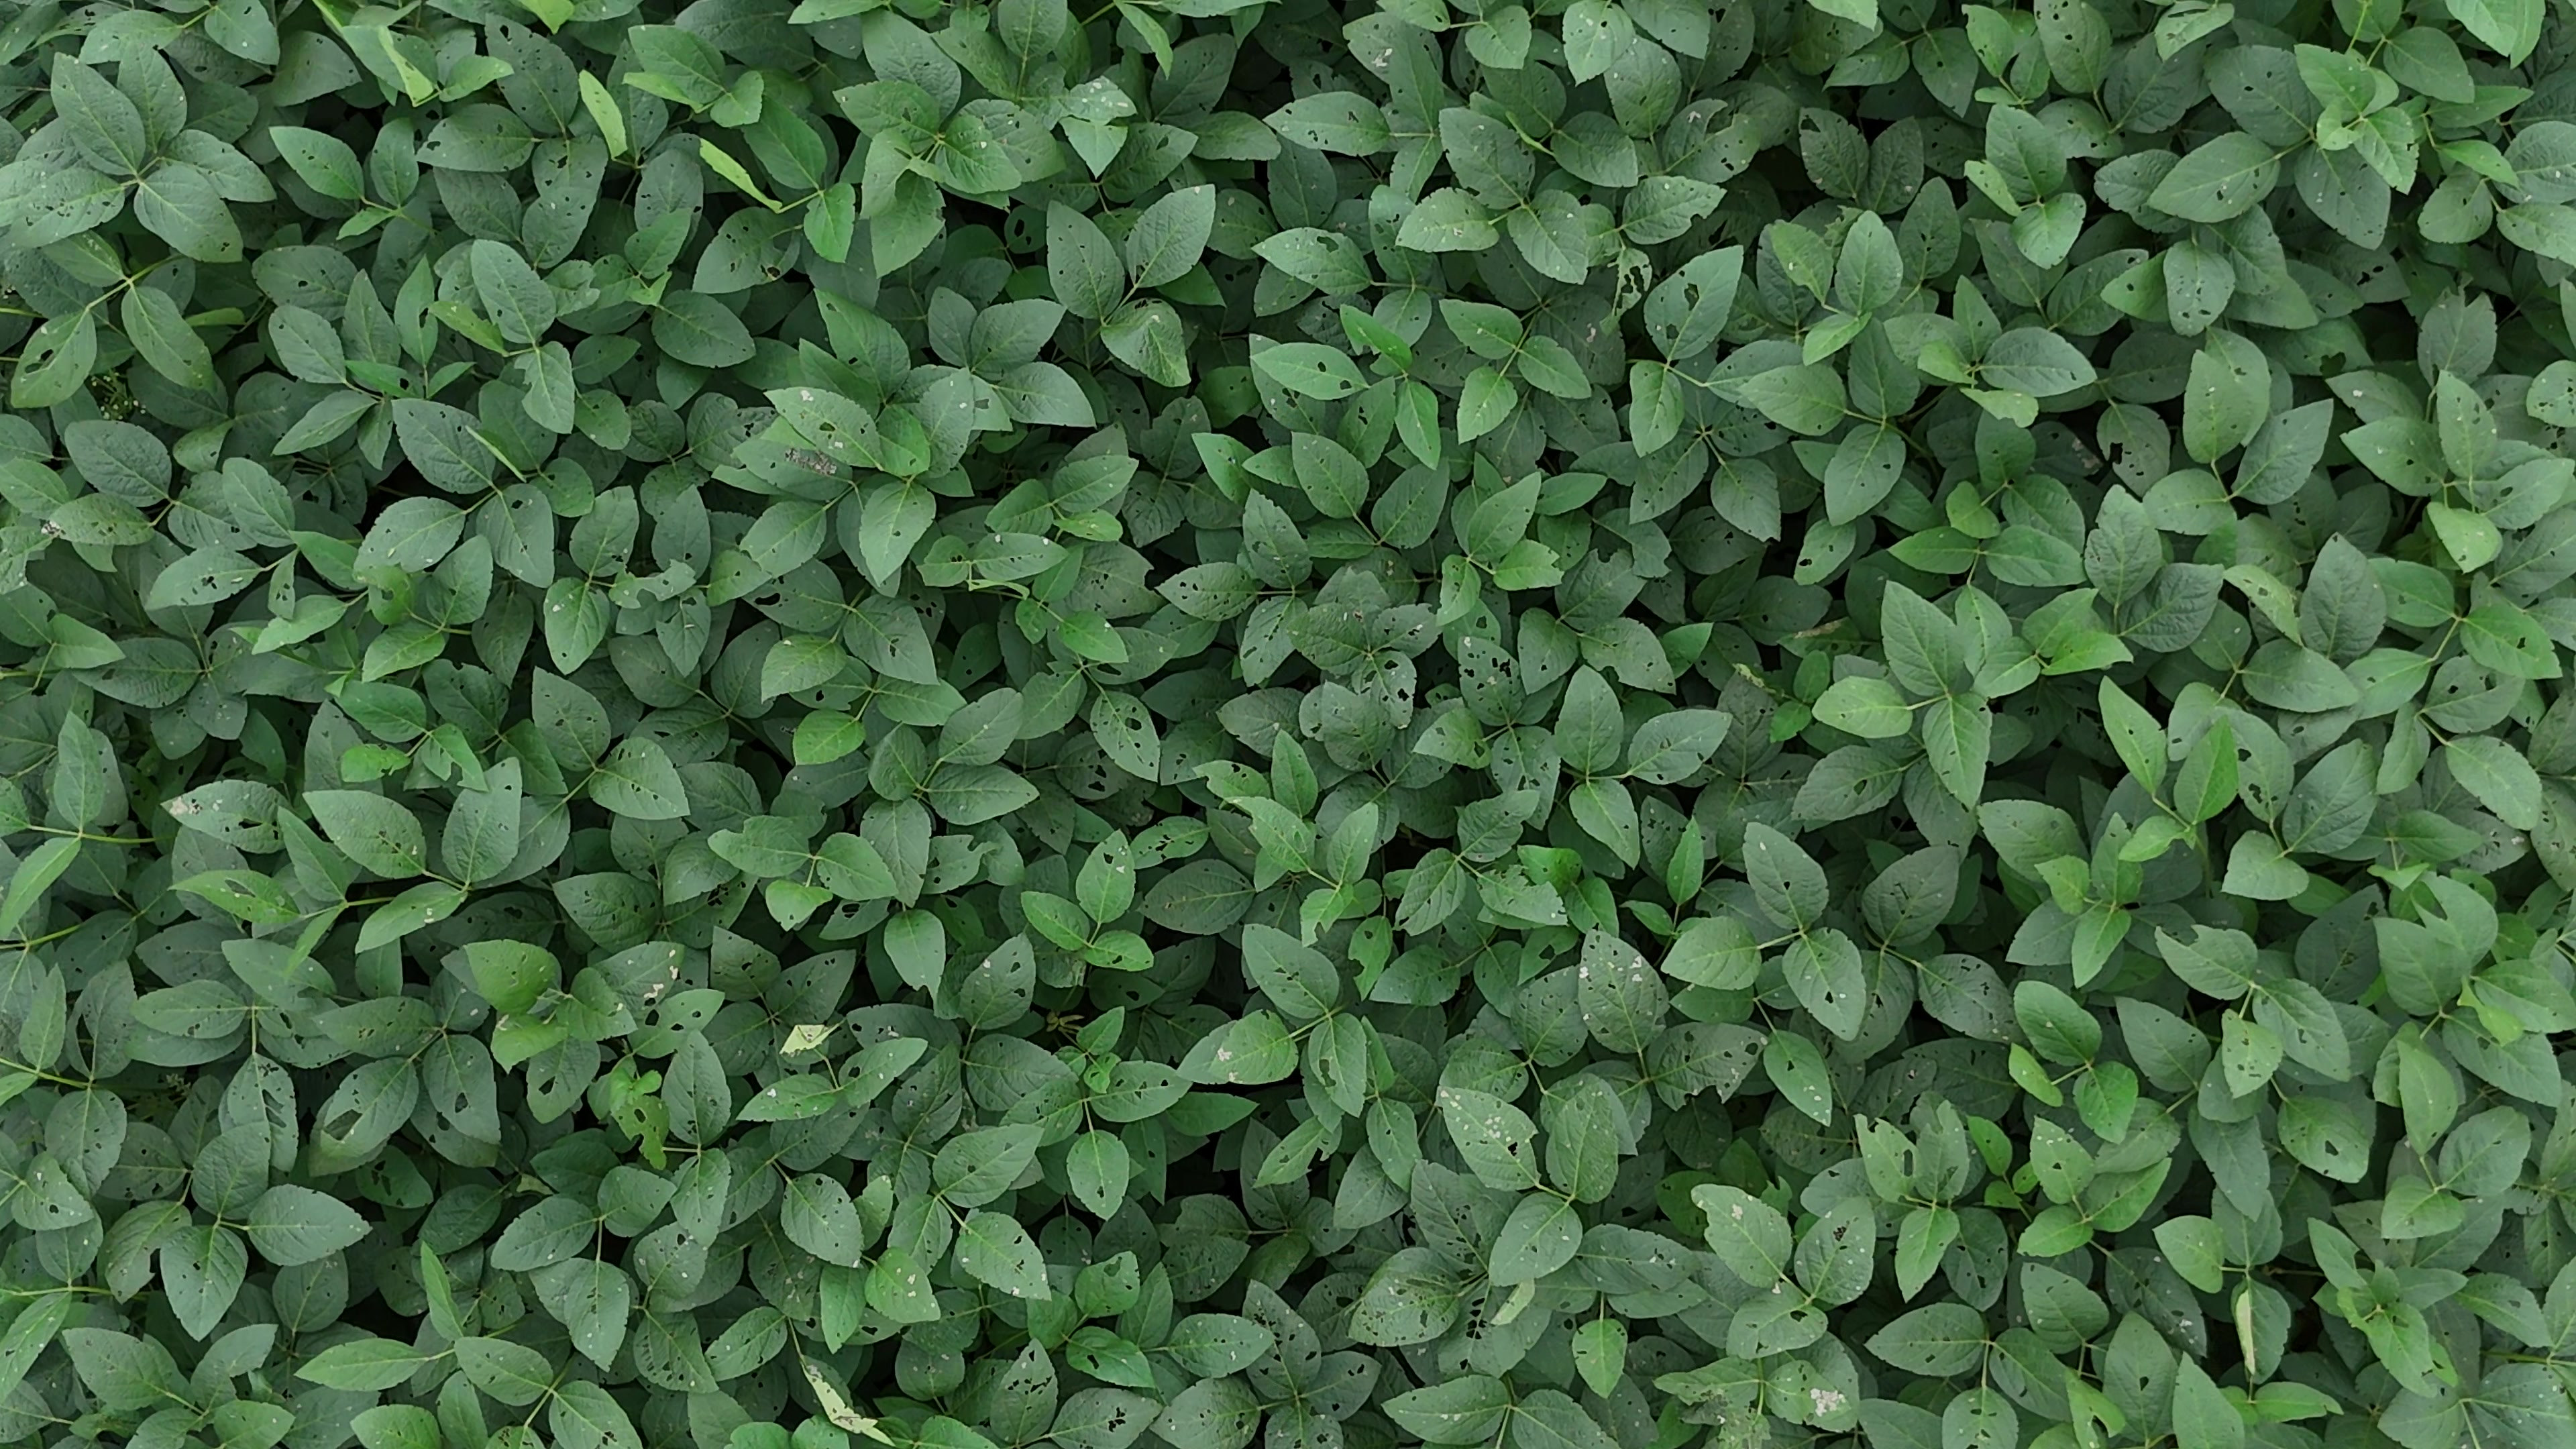
Label: Semilooper_Pest